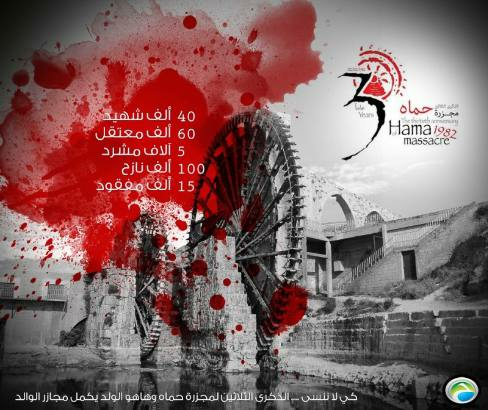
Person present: No